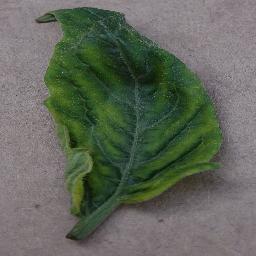
Label: Tomato___Tomato_Yellow_Leaf_Curl_Virus